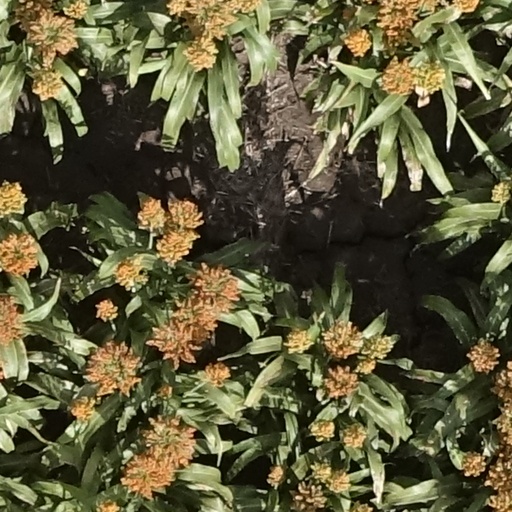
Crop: sorghum